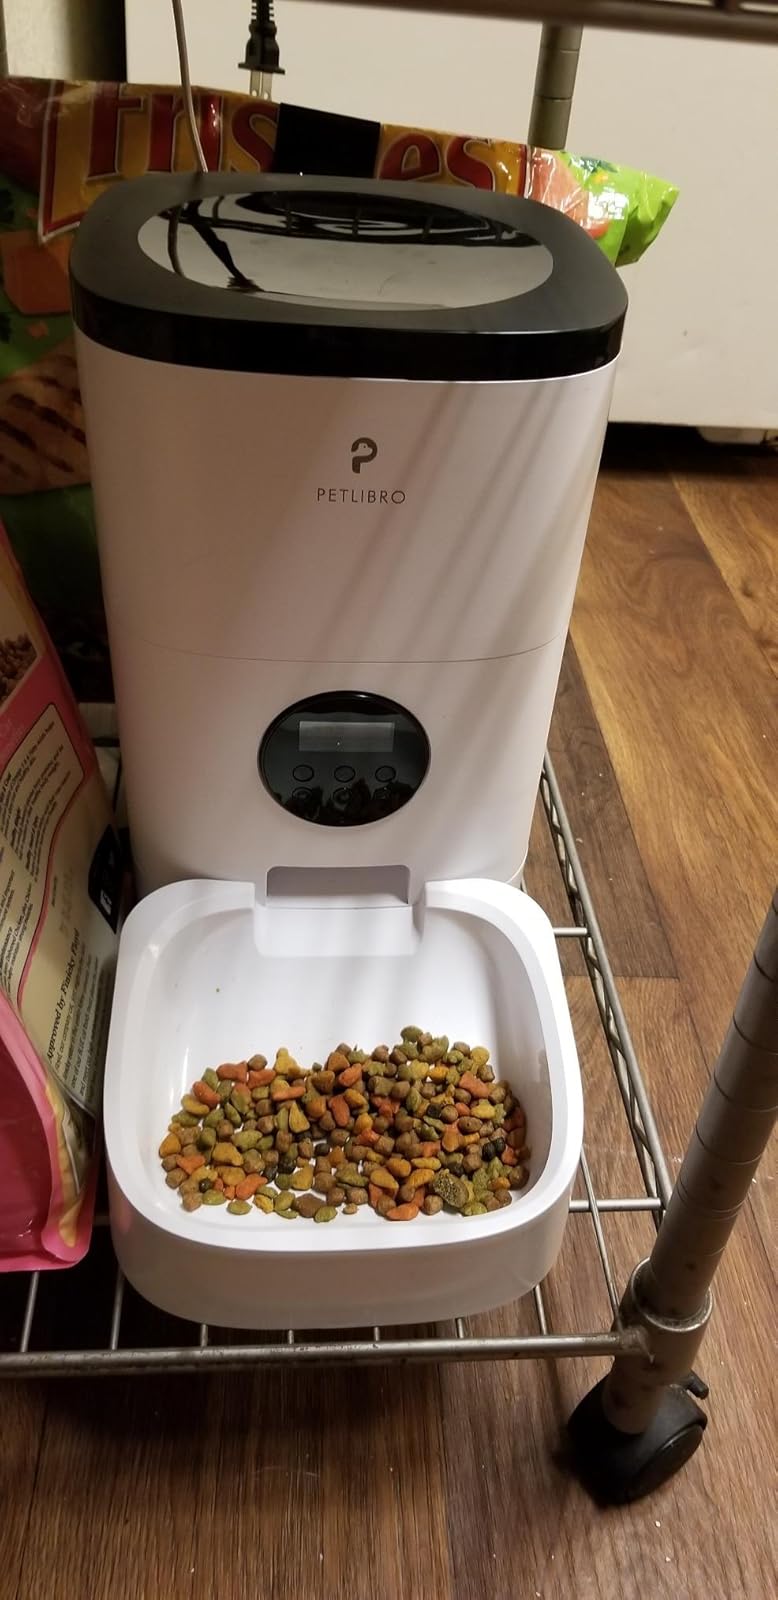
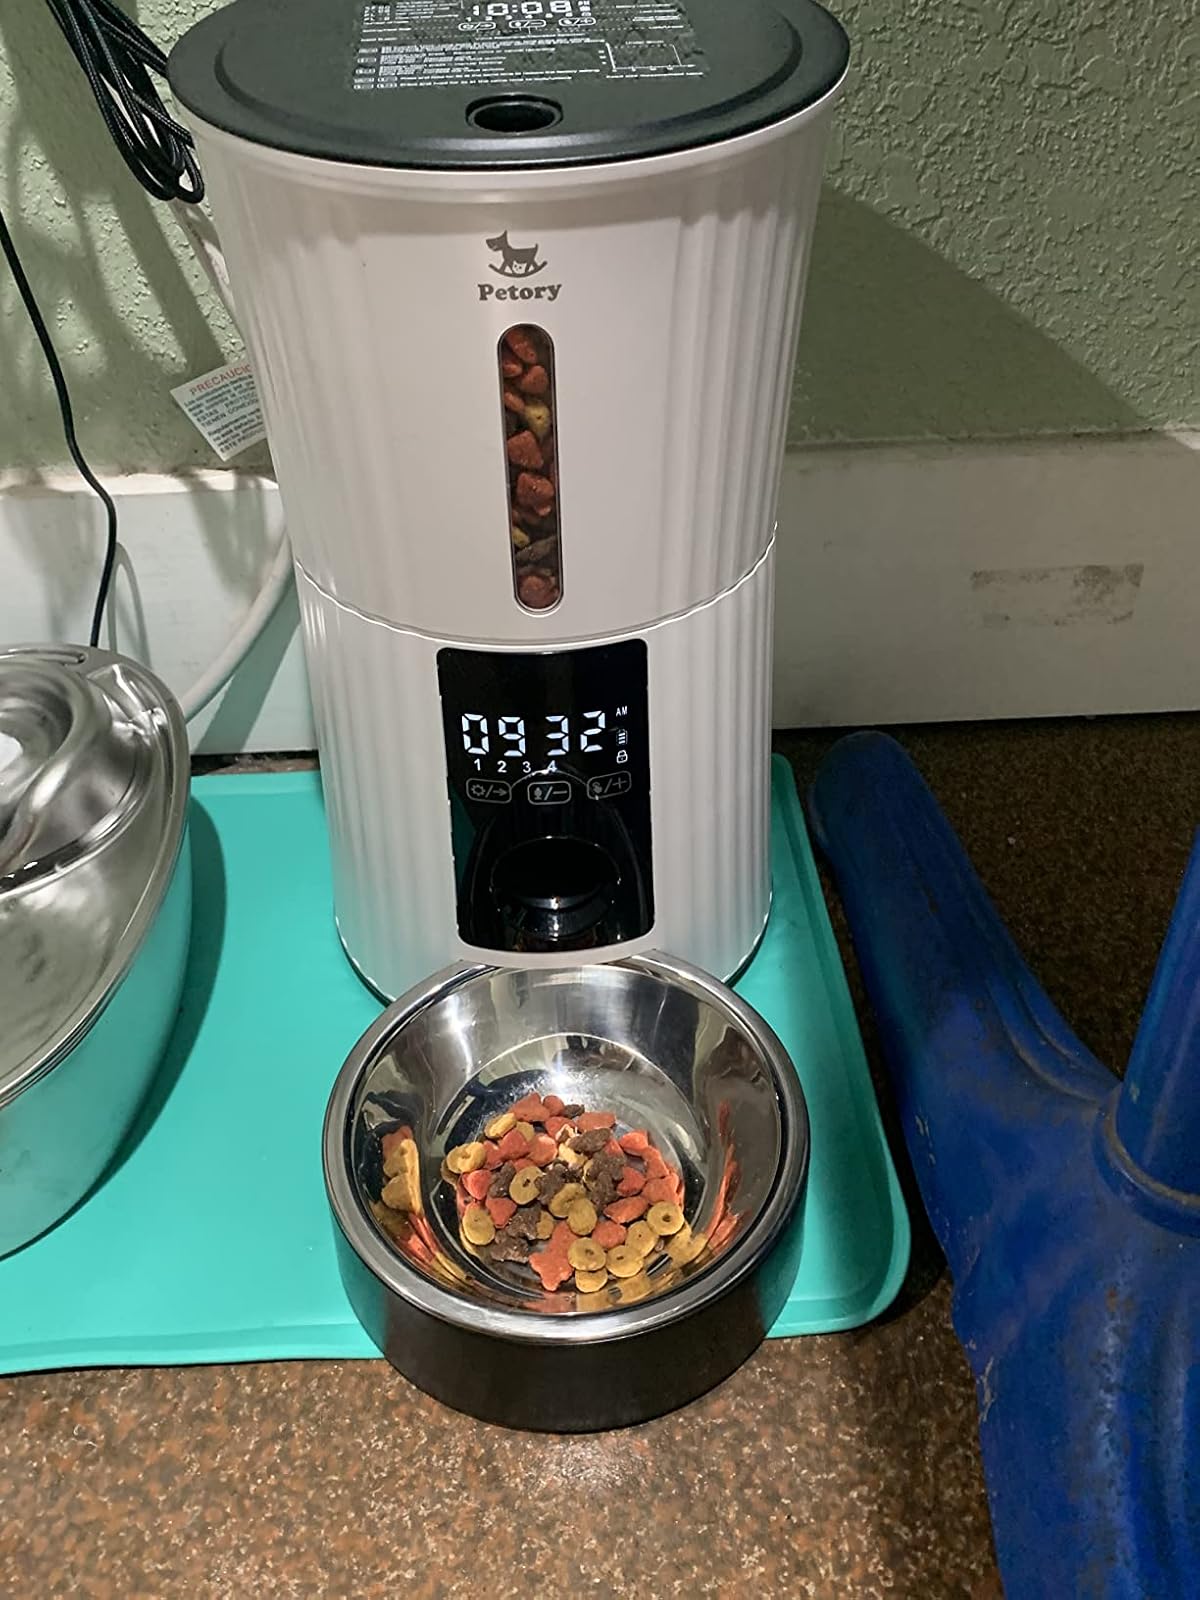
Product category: items_feeder
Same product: no